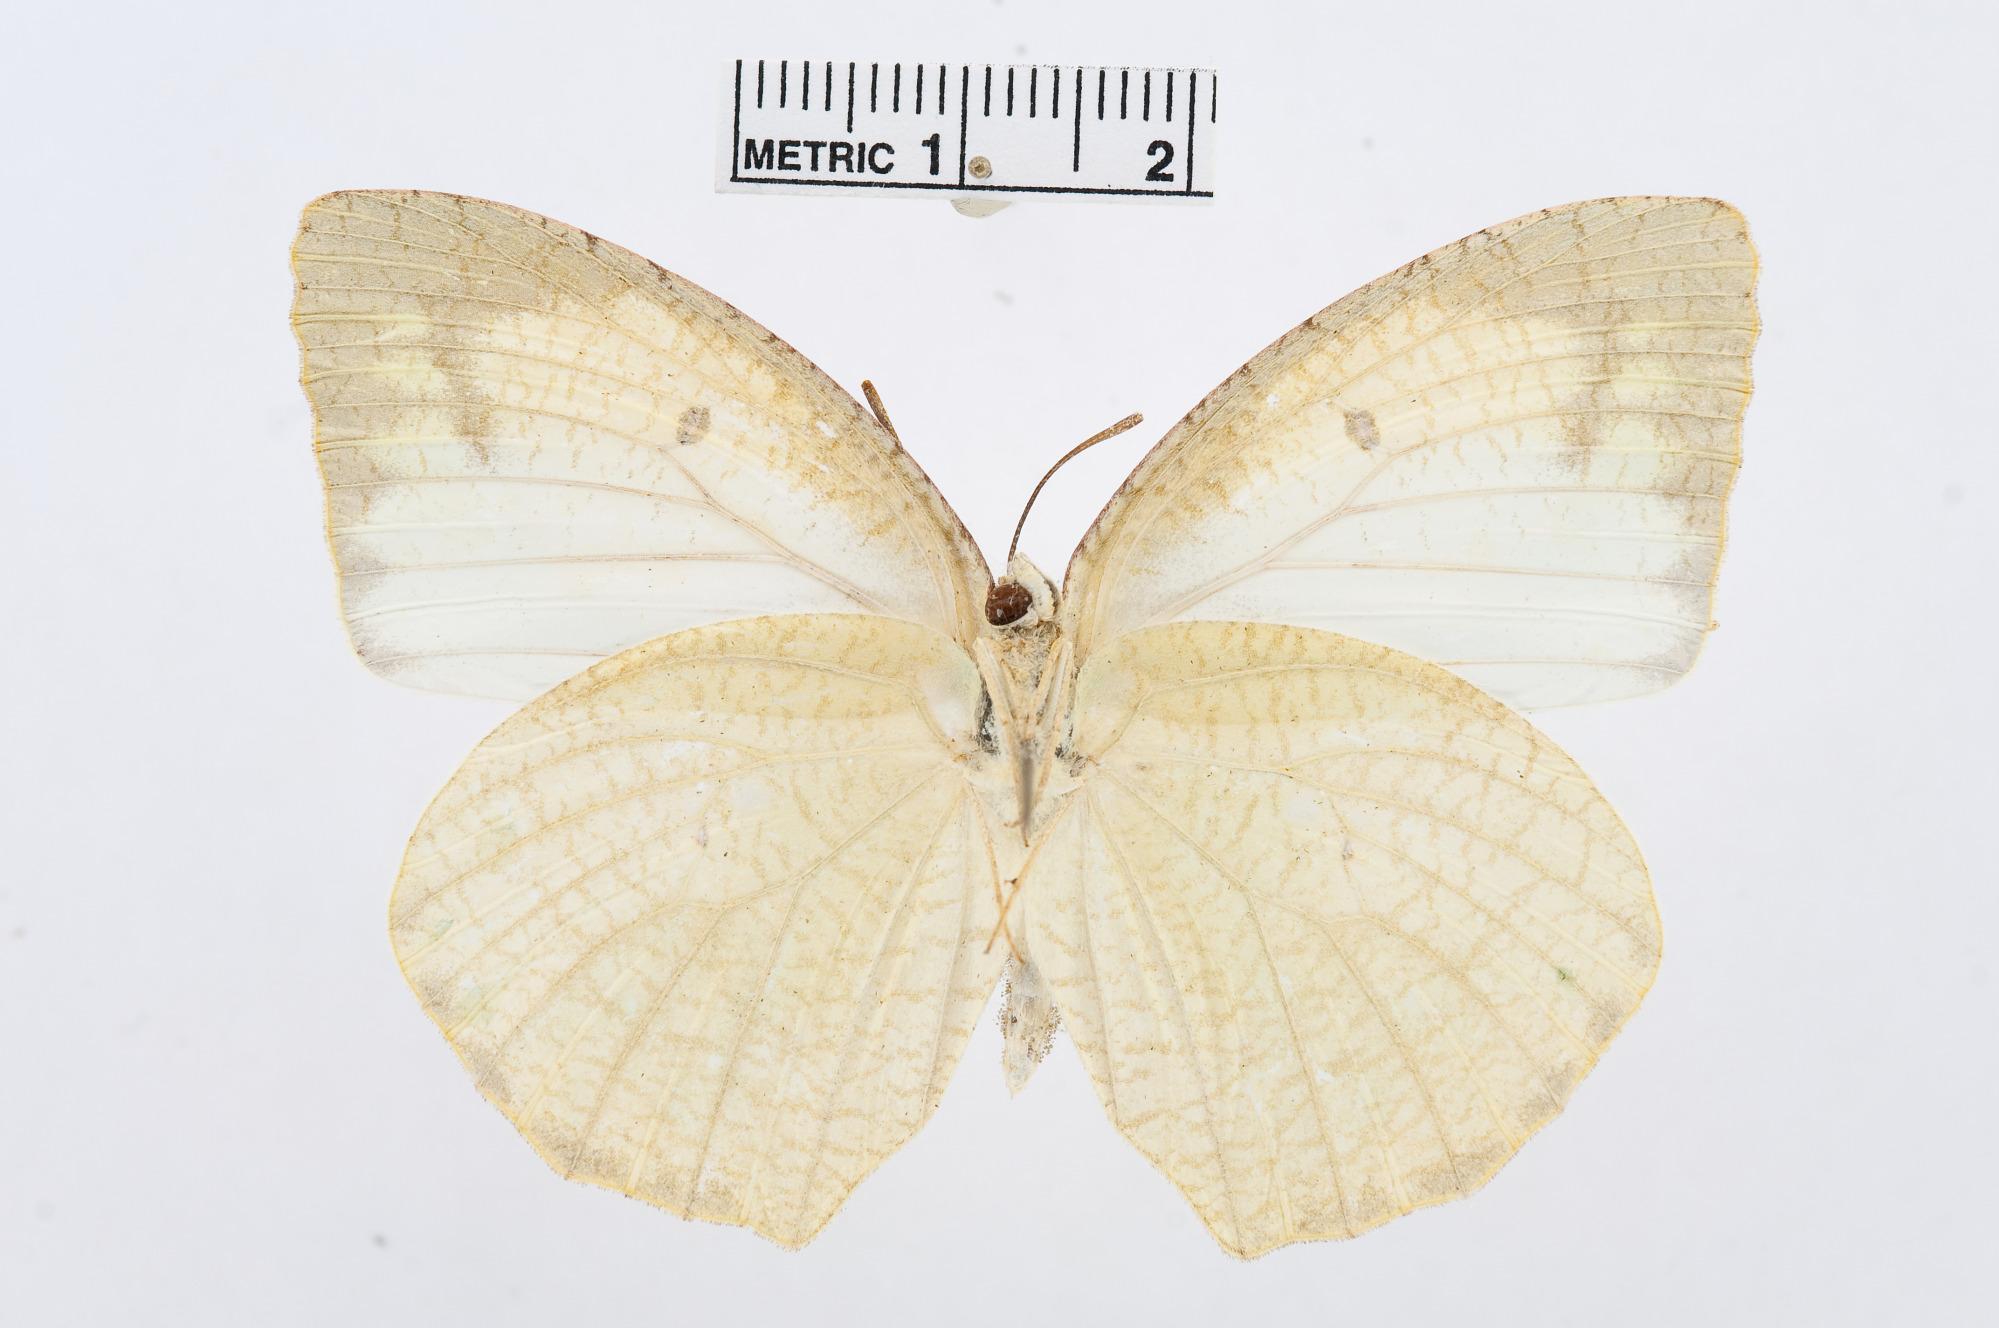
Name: Catopsilia pyranthe
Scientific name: Catopsilia pyranthe
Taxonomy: Animalia, Arthropoda, Hexapoda, Insecta, Lepidoptera, Pieridae, Coliadinae